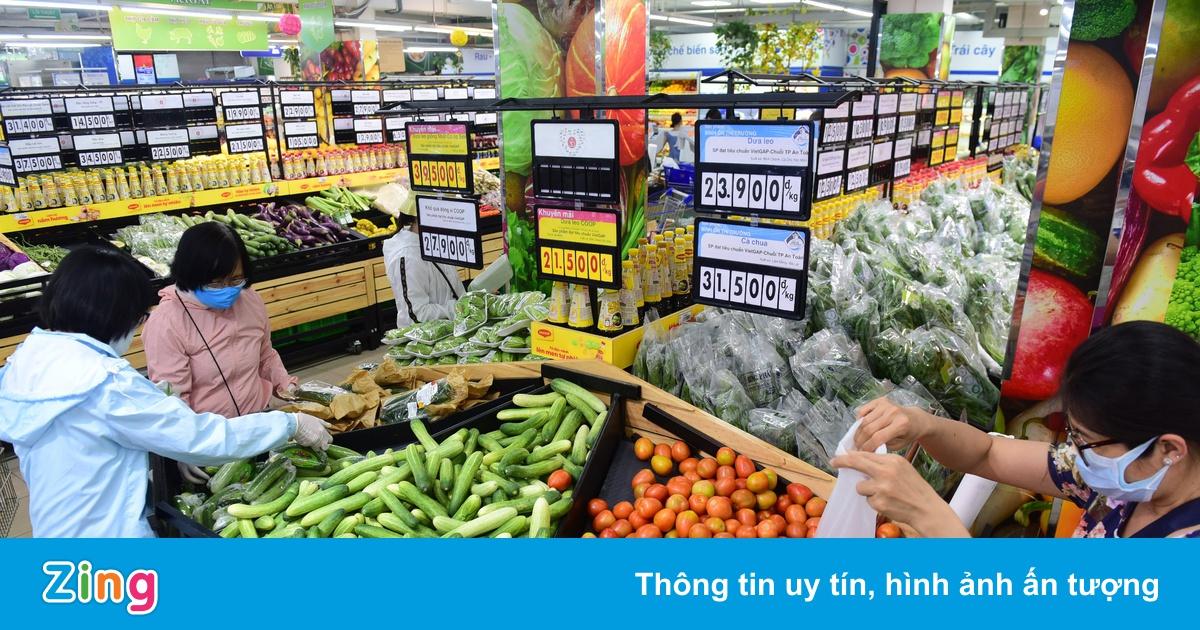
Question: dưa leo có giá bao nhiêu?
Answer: đưa leo 23 900 đồng / kg